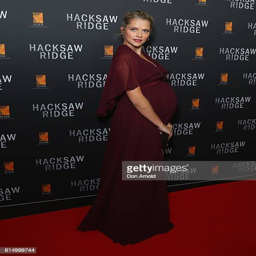
actor arrives ahead of the premiere